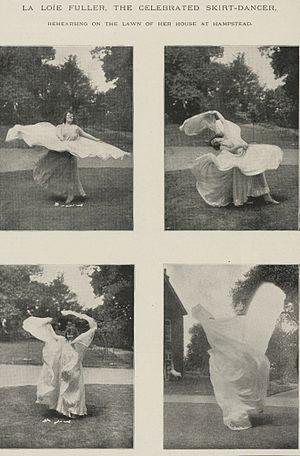
Loïe Fuller, nom de scène de Mary Louise Fuller, née à Hinsdale le 22 janvier 1869 et morte à Paris le 2 janvier 1928, est une danseuse américaine et l'une des pionnières de la danse moderne ; elle est célèbre pour les voiles qu'elle faisait tournoyer dans ses chorégraphies et pour ses talents de metteuse en scène.